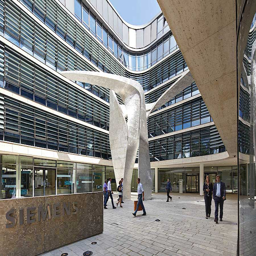
interior design for the new headquarters